Bonitasaura

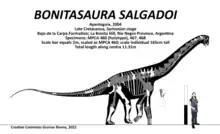
Skeletal reconstruction of "B. salgadoi."

"Bonitasaura" also shows that some lines of titanosaurian evolution converged with diplodocids, namely low long skulls without the characteristic nasal arches of other macronarians (such as "Brachiosaurus" or "Camarasaurus") and lower jaws that were squared off and contained comb-like teeth (as in Rebbachisauridae), reversed limb proportions (the front limbs shorter than the hind limbs, unlike the condition in most other macronarians) and rudimentary whiplash tails. It also made the suggestion that the titanosaur "Antarctosaurus" is a chimera made up of a titanosaurian skull and body and a diplodocoid jaw, as proposed by some authors (McIntosh 1990; Jacobs et al. 1993; Upchurch 1999) less likely.